Cuirassier

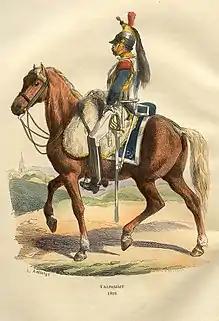
French cuirassier (1809)

A cuirassier was a cavalryman equipped with a cuirass, sword, and pistols. Cuirassiers first appeared in mid-to-late 16th century Europe as a result of armoured cavalry, such as men-at-arms and demi-lancers discarding their lances and adopting pistols as their primary weapon. In the later part of the 17th century, the cuirassier lost his limb armour and subsequently wore only the cuirass (breastplate and backplate), and sometimes a helmet. By this time, the sword or sabre had become his primary weapon, with pistols relegated to a secondary function.